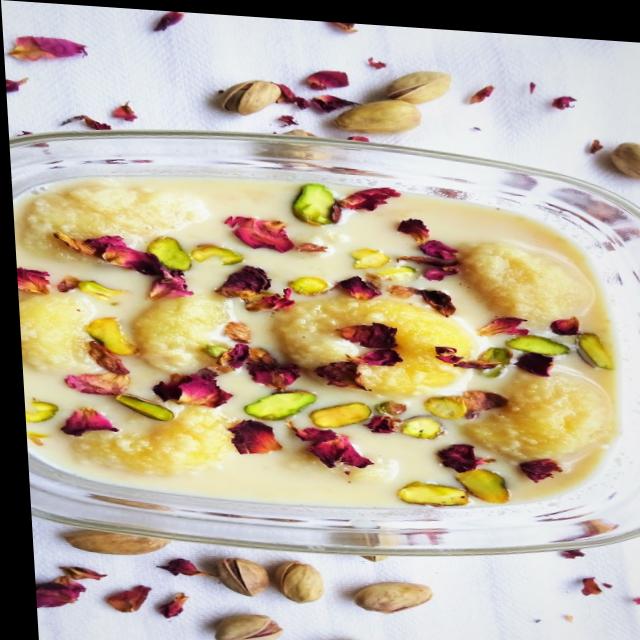
Dish: ras_malai